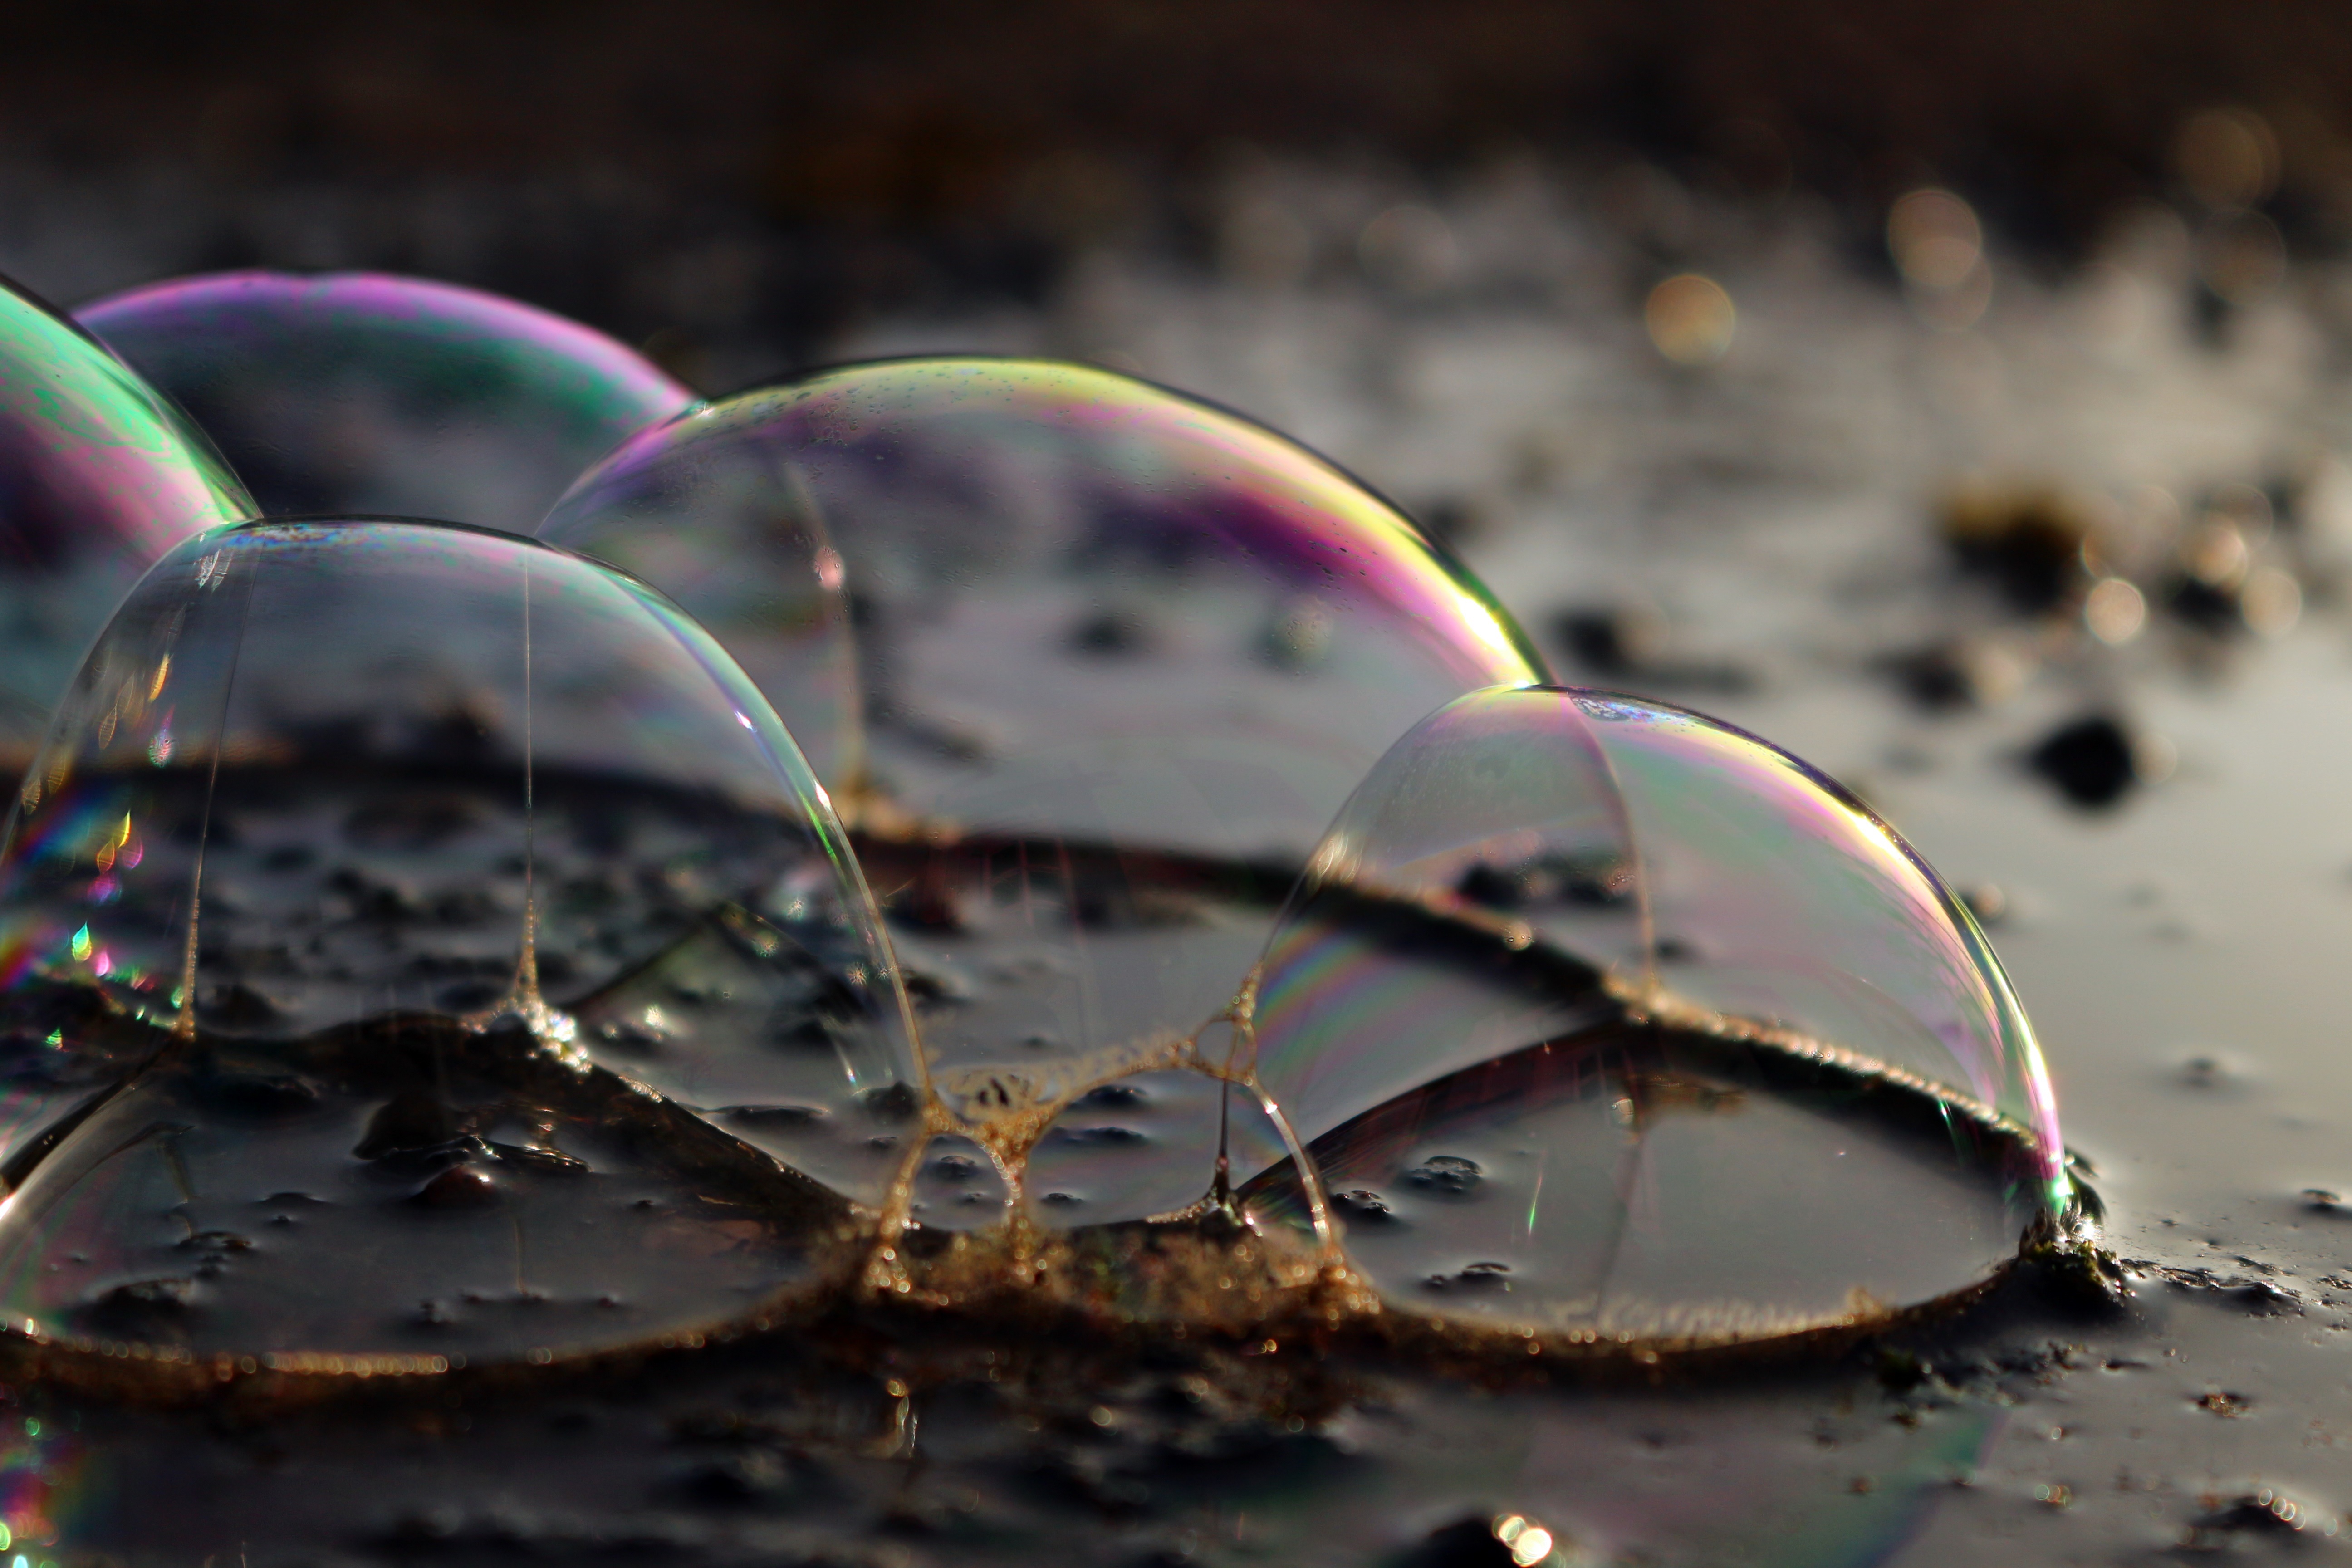
water, nature, drop, photography, leaf, flower, reflection, puddle, color, biology, bubble, close up, sunglasses, blow, iridescent, macro photography, soap bubbles, liquid bubble, marine biology